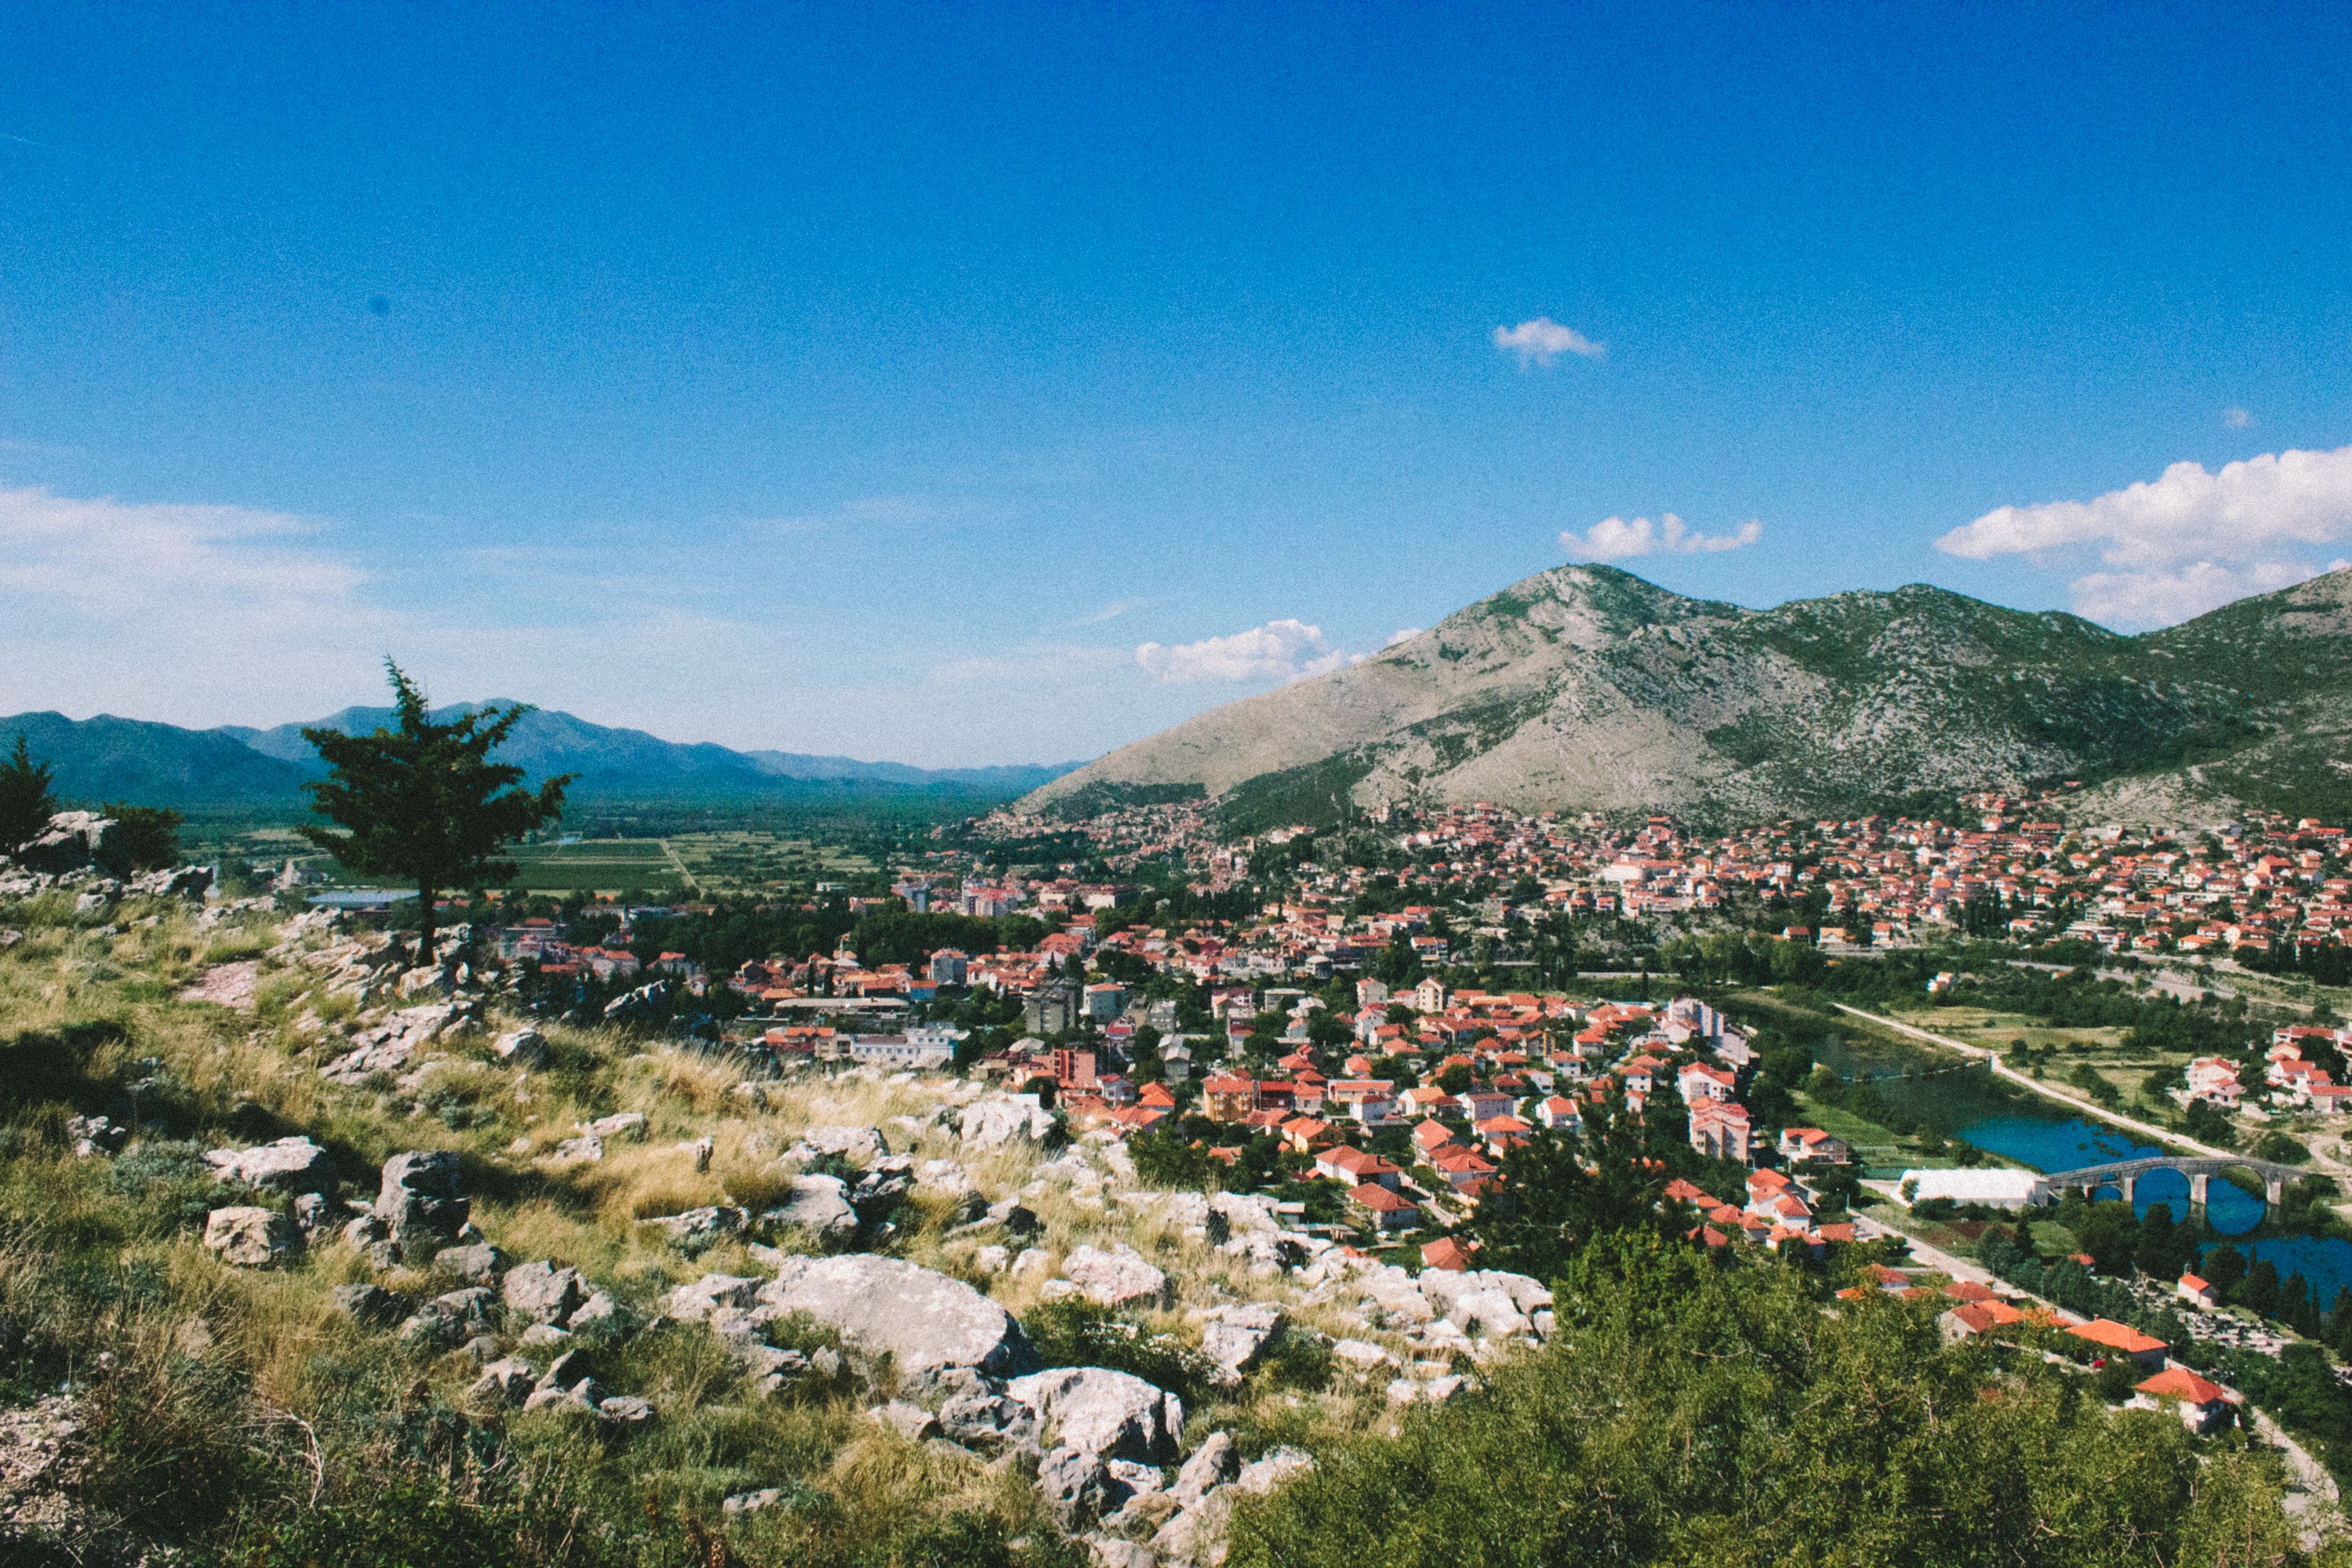
landscape, mountain, meadow, hill, flower, town, valley, mountain range, panorama, village, tourism, plateau, ecosystem, rural area, geographical feature, mountainous landforms